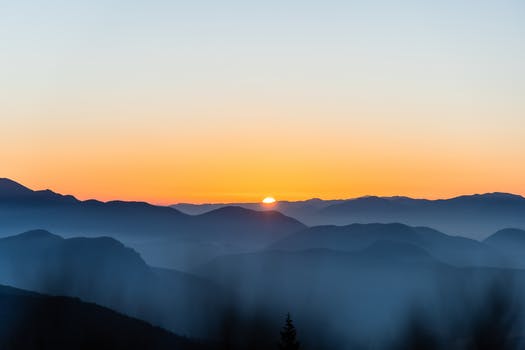
Label: No Watermark